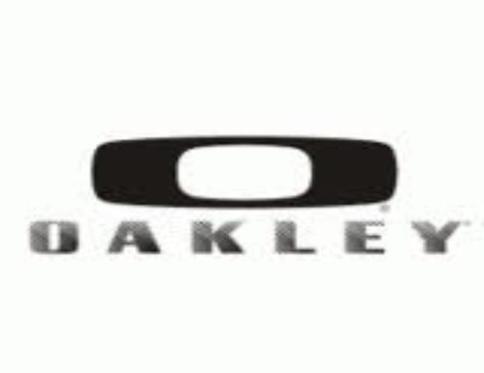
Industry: Sports